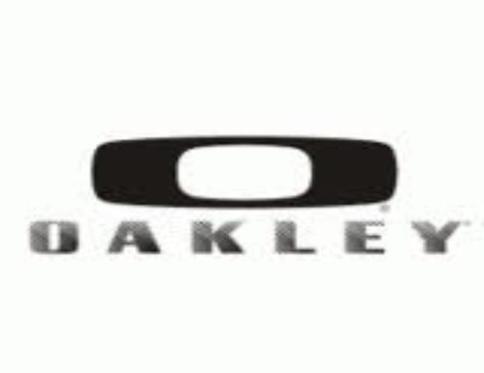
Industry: Sports